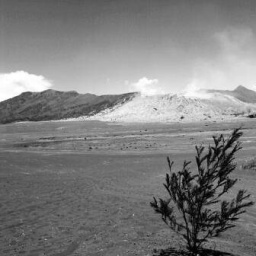
a small tree in the se sand of Mount Bromo crater